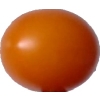
Label: tomato_cherry_orange